Amma (1968 film)

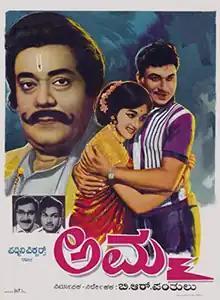

Amma is a 1968 Indian Kannada-language film, directed and produced by B. R. Panthulu. The film stars Rajkumar, Bharathi, B. R. Panthulu and M. V. Rajamma. The film has musical score by T. G. Lingappa. In a small drama sequence, he appeared as Babruvahana. In another sequence, the tragic climax of William Shakespeare's "Romeo and Juliet" was adapted on – screen in English with Rajkumar playing the role of Romeo and Bharathi as Juliet.